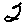
Label: 2